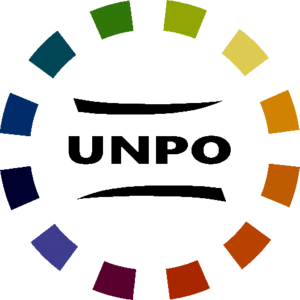
L'Organisation des nations et des peuples non représentés est une organisation internationale dont les membres sont des peuples autochtones, des minorités et des territoires non souverains ou occupés.